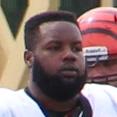
Age: 25